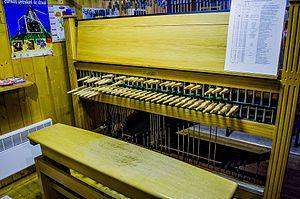
Le clavier du carillon.
Le carillon de Taninges est installé dans le clocher de l'église Saint Jean-Baptiste de Taninges. Il est le premier carillon de la Haute-Savoie et le cinquième de Rhône-Alpes par le nombre de cloches, actuellement à 44.